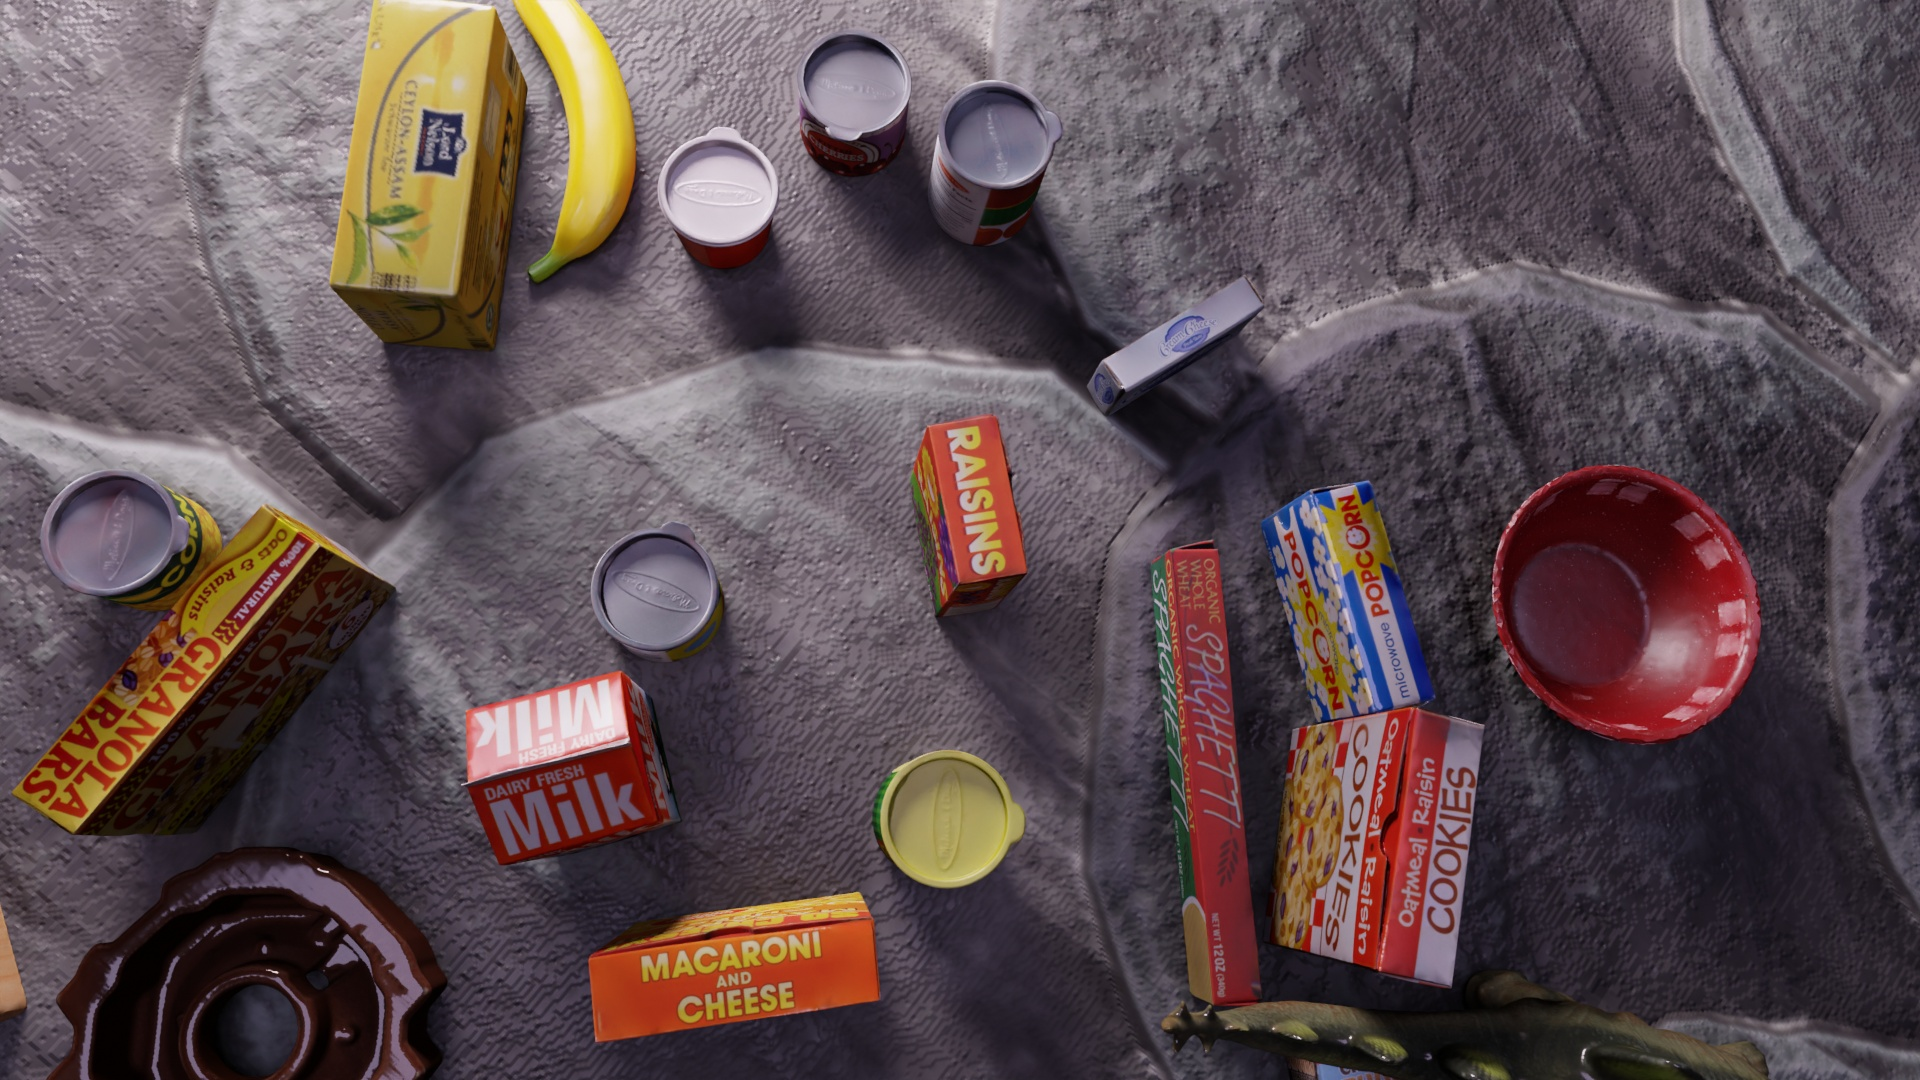
Question:
What are the eight normalized (x, y) image coordinates between 0 and 1 of the cuboid corners for the yogurt container designed for children with a vibrant orange design and strawberry theme? Your answer should be a list of normalized (x, y) image coordinates between 0 and 1 with bottom face first then top face, all counter-clockwise.
Answer: [(0.372396, 0.278704), (0.41875, 0.217593), (0.38125, 0.141667), (0.334375, 0.200926), (0.36875, 0.247222), (0.418229, 0.182407), (0.378646, 0.101852), (0.328646, 0.163889)]